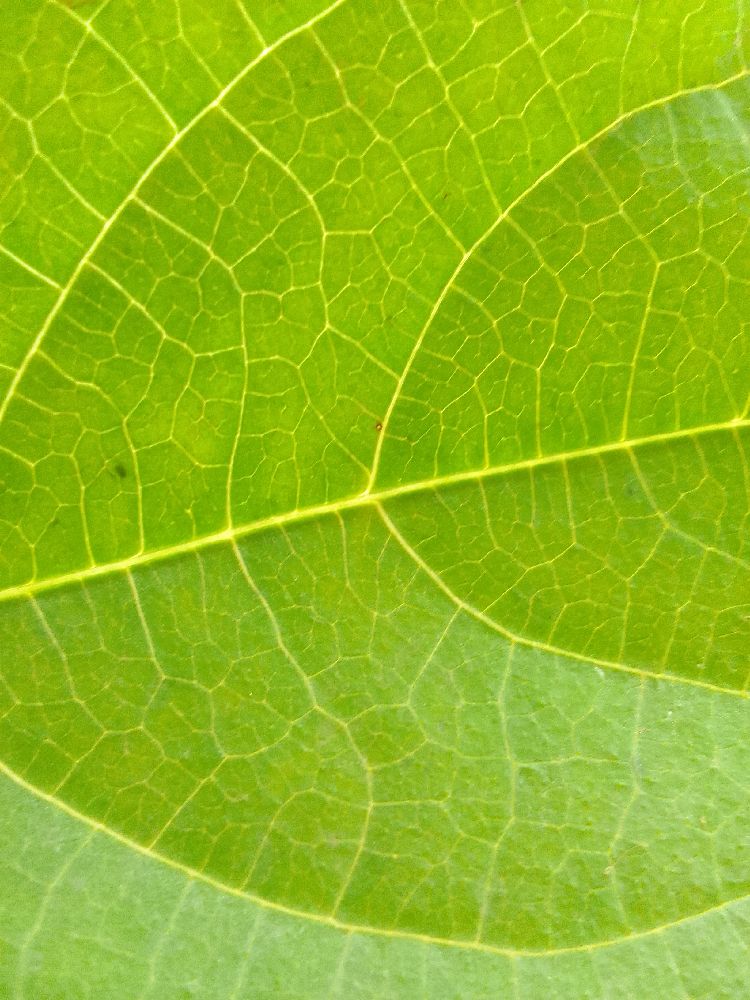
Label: healthy